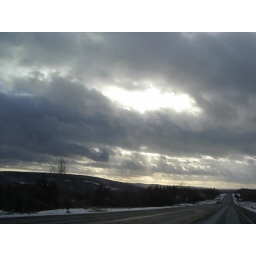
clouds over the Bras d'Or lake